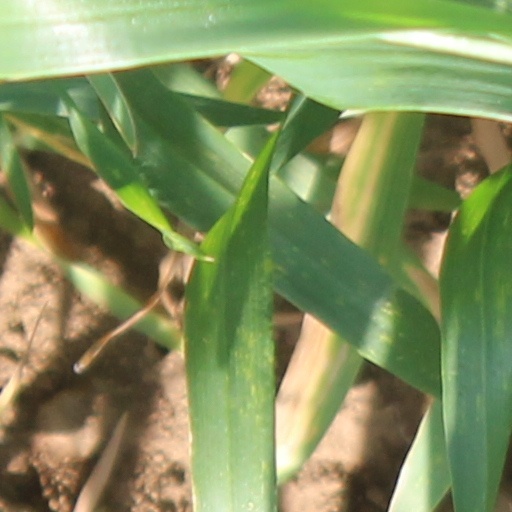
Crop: wheat